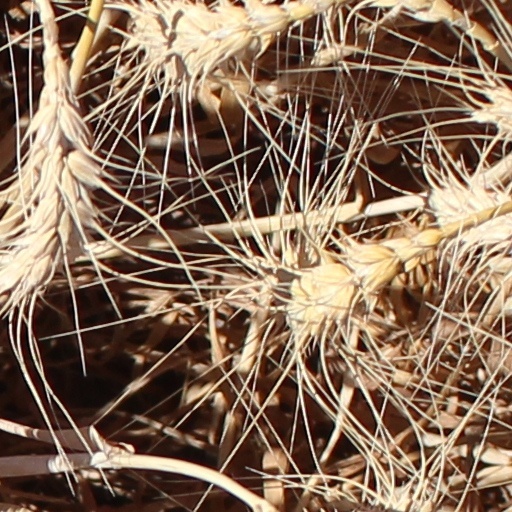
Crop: wheat